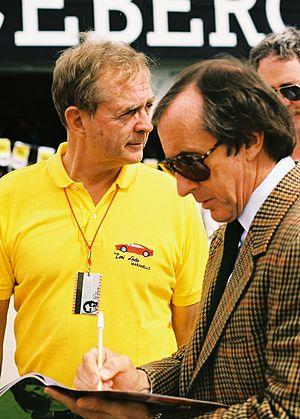
Philip Toll Hill Jr, dit Phil Hill, né le 20 avril 1927 à Miami en Floride, mort le 28 août 2008 à Salinas en Californie, est un pilote automobile américain. En 1961, il est devenu le premier pilote américain sacré champion du monde de Formule 1. Il a également remporté à trois reprises les 24 Heures du Mans.